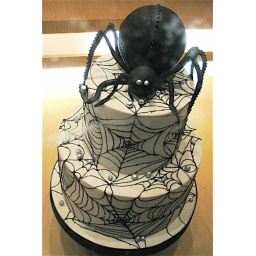
amazing autumn holiday cakes in the window of a shop in North Beach